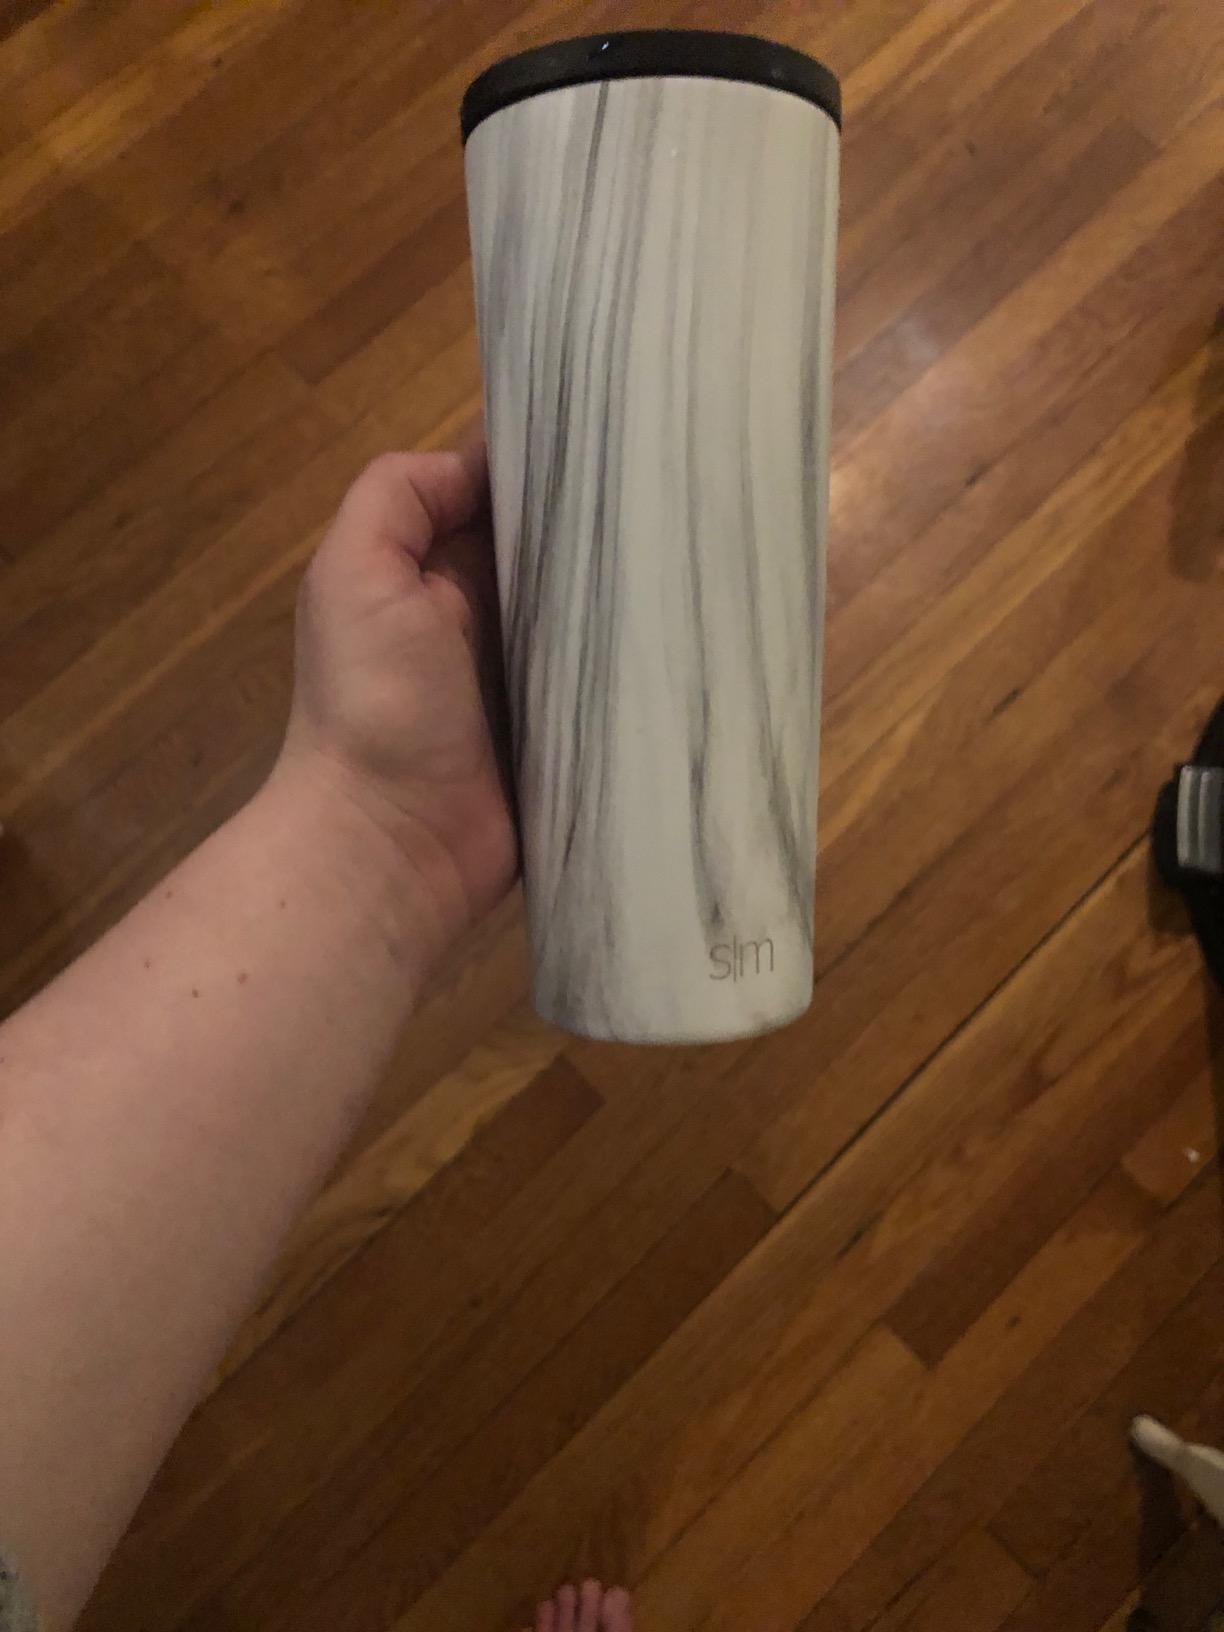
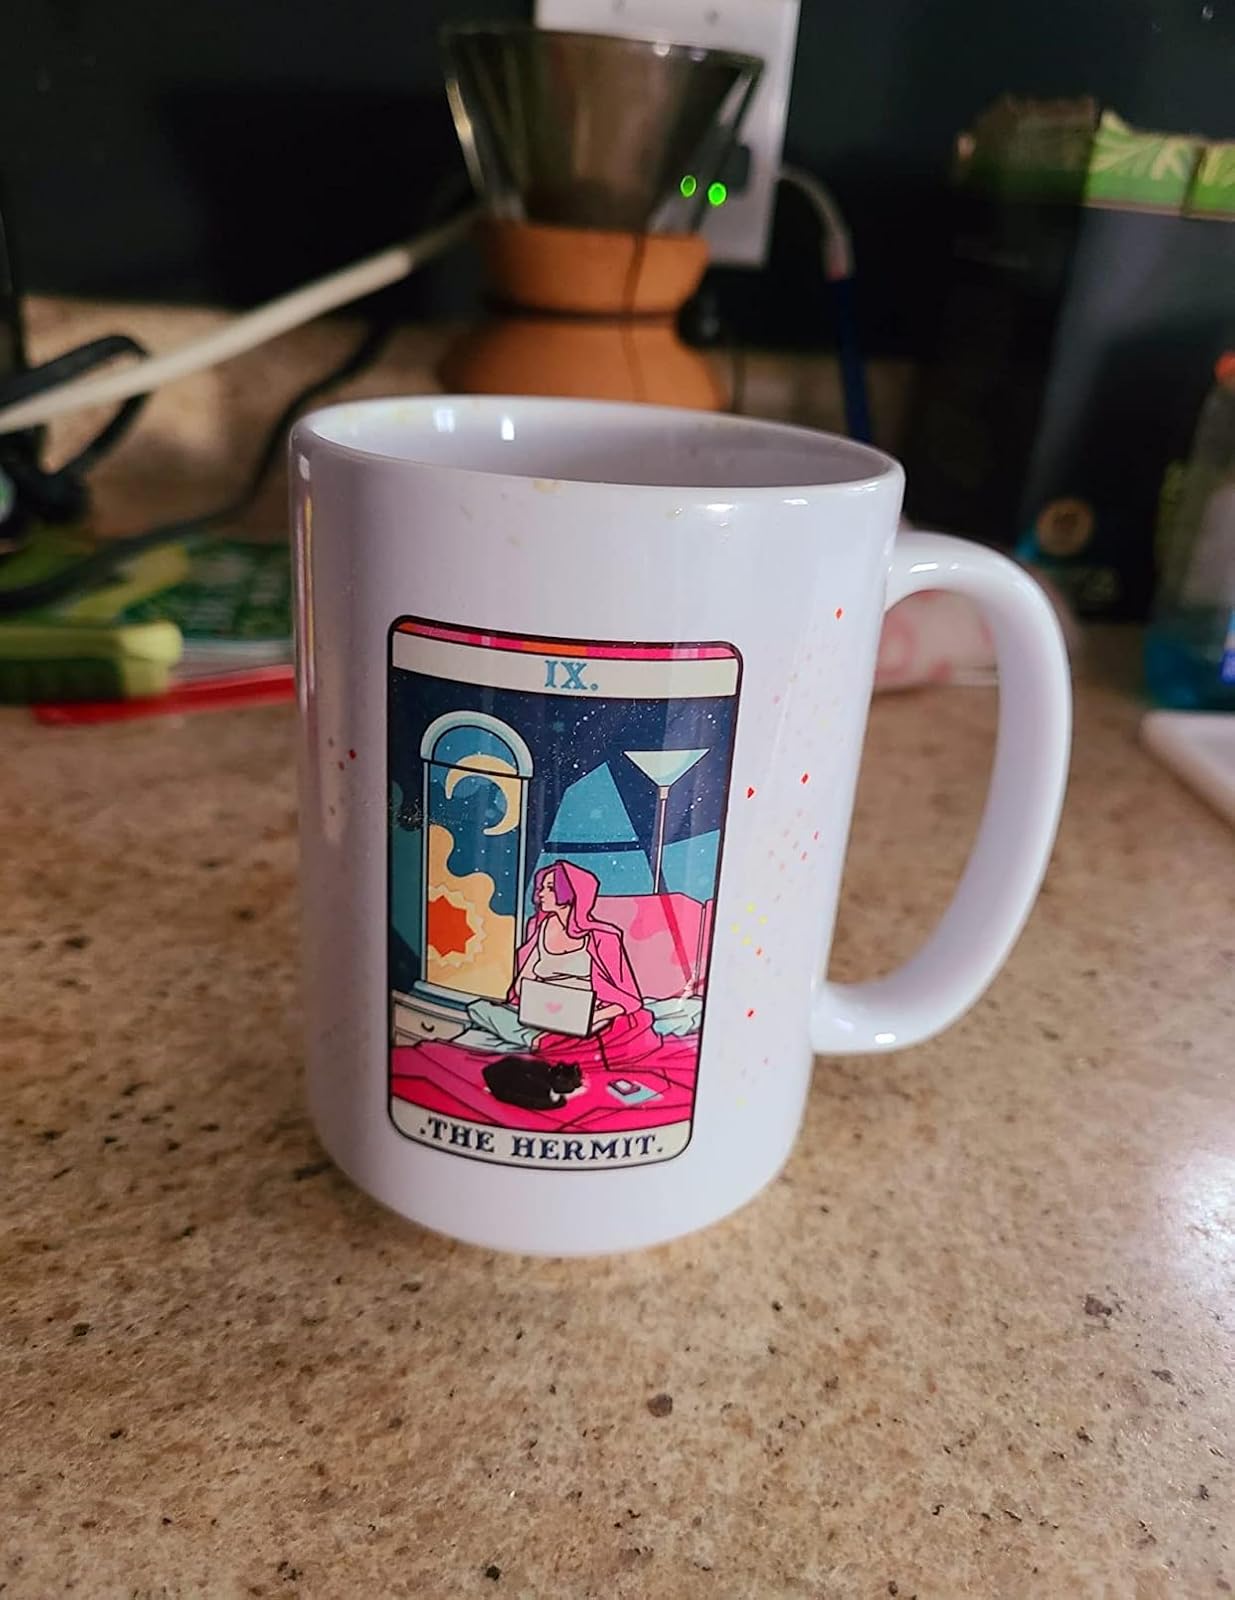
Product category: items_mug
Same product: no